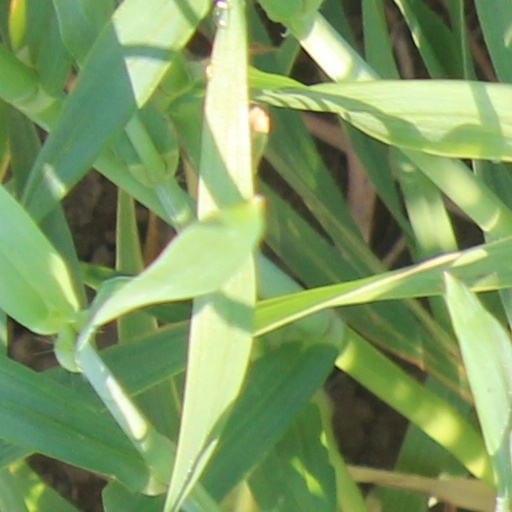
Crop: wheat